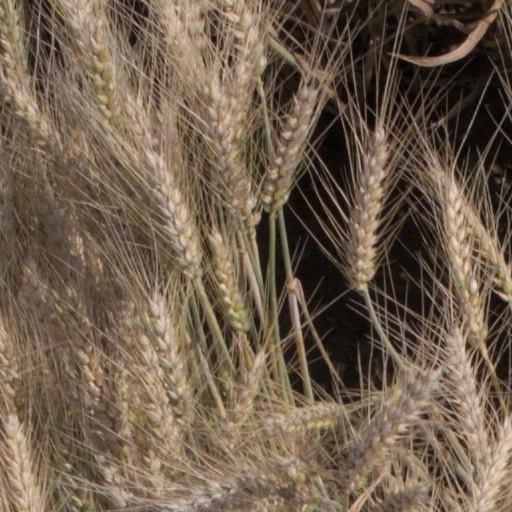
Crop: wheat